Émile Nau

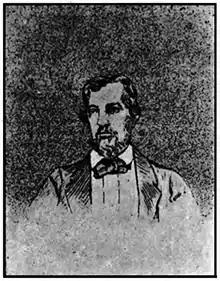

Émile Nau (26 February 1812 - 27 February 1860) was a Haitian historian and politician. Born in Port-au-Prince, Nau's most famous work is "Histoire des Caciques d'Haïti", a history of the "Caciques", or tribal chiefs of native inhabitants (Taïnos), of Haiti. Nau was the co-editor of two important magazines, "Le Républicain" and "L'Union", which were published by his brother Ignace Nau. Emile and the Ardouin brothers, Beaubrun, Céligny, and Coriolan, were members of the literary society "The School of 1836" founded by his brother Ignace. Emile Nau also served as Delegate of Port-au-Prince during the presidency of Jean-Pierre Boyer.